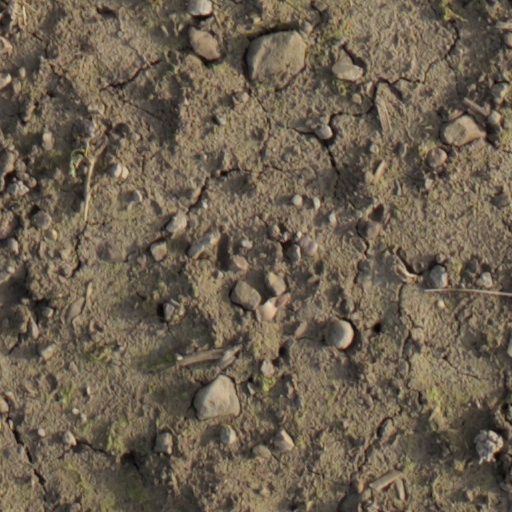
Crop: wheat